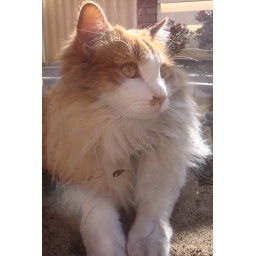
sitting in the sand